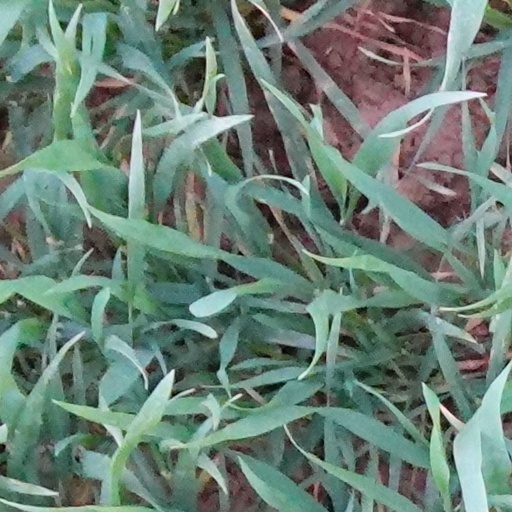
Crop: wheat